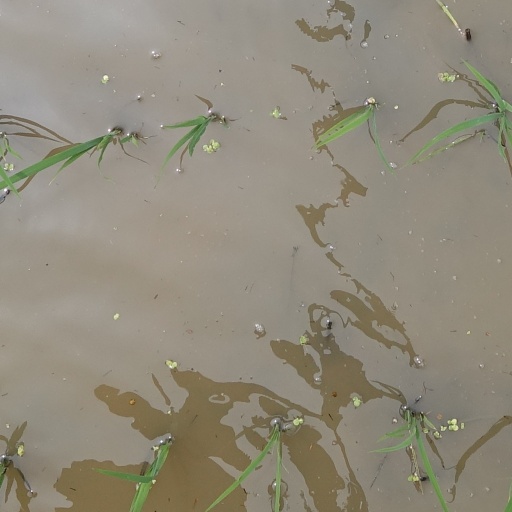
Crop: rice